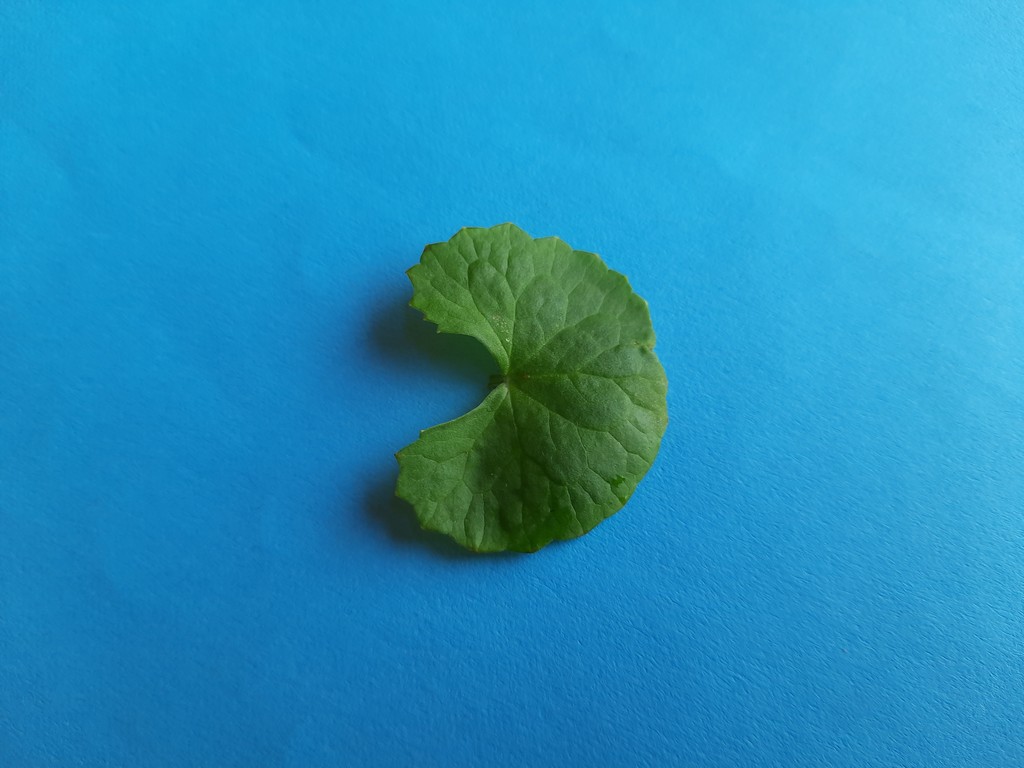
Label: Healthy